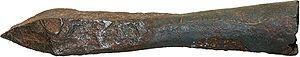
L'arbalète est une arme de trait, constituée d'un arc monté sur un fût et lançant des projectiles appelés « carreaux ».
Le carreau d'arbalète, ou simplement le carreau ou encore le trait d’arbalète, est le projectile utilisé avec une arbalète, dont le fer pyramidal à quatre pans a une base carrée. Plus court que la flèche et également plus lourd, il a un empennage réduit, fait de cuir ou de parchemin. Ces caractéristiques traduisent un usage en tir tendu dont l'objectif est de pénétrer les armures, pour lequel les qualités balistiques du carreau sont excellentes.